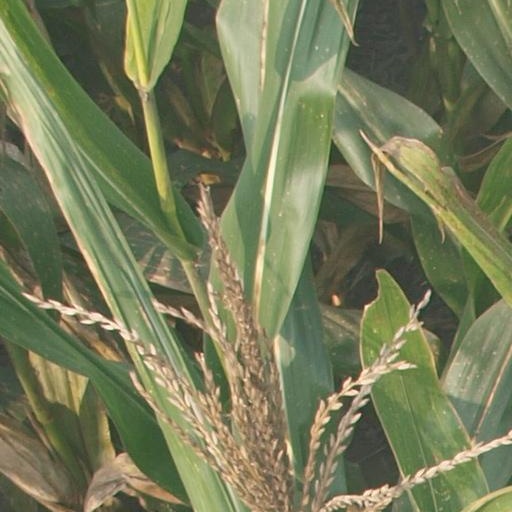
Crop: maize; corn